Kiama Reservoirs

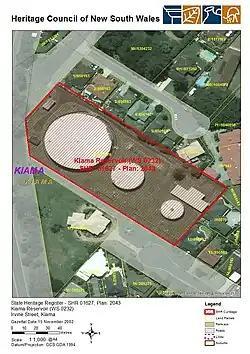
Heritage boundaries

The Kiama Reservoirs (WS 0231 and WS 0232) are heritage-listed reservoirs at Irvine Street, Kiama, Municipality of Kiama, New South Wales, Australia. They are owned by Sydney Water. It was added to the New South Wales State Heritage Register on 15 November 2002.